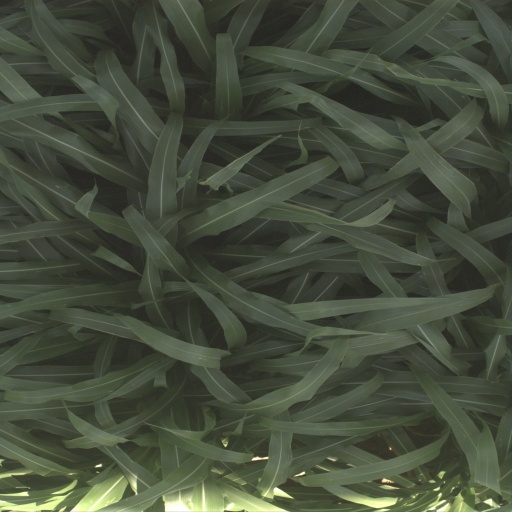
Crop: sorghum